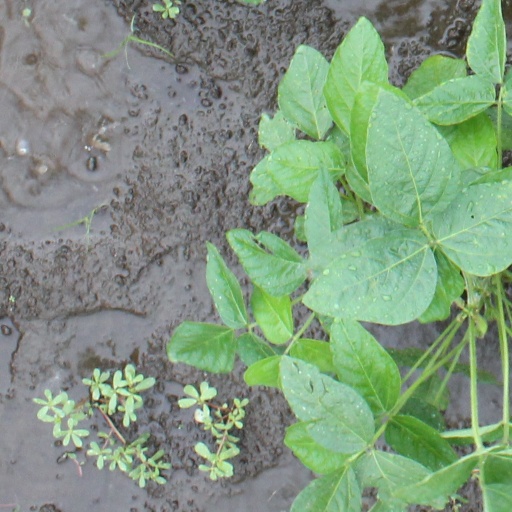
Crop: soybean